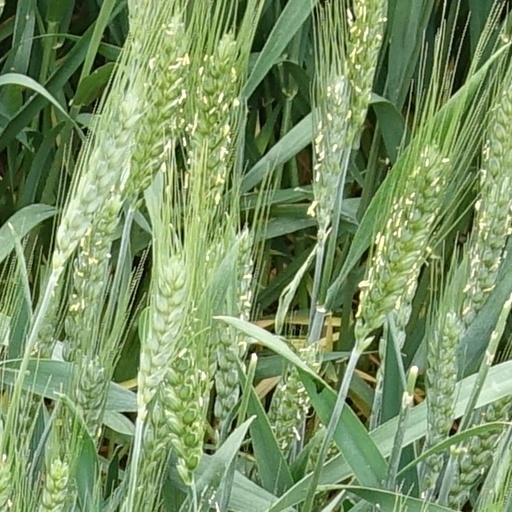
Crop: wheat